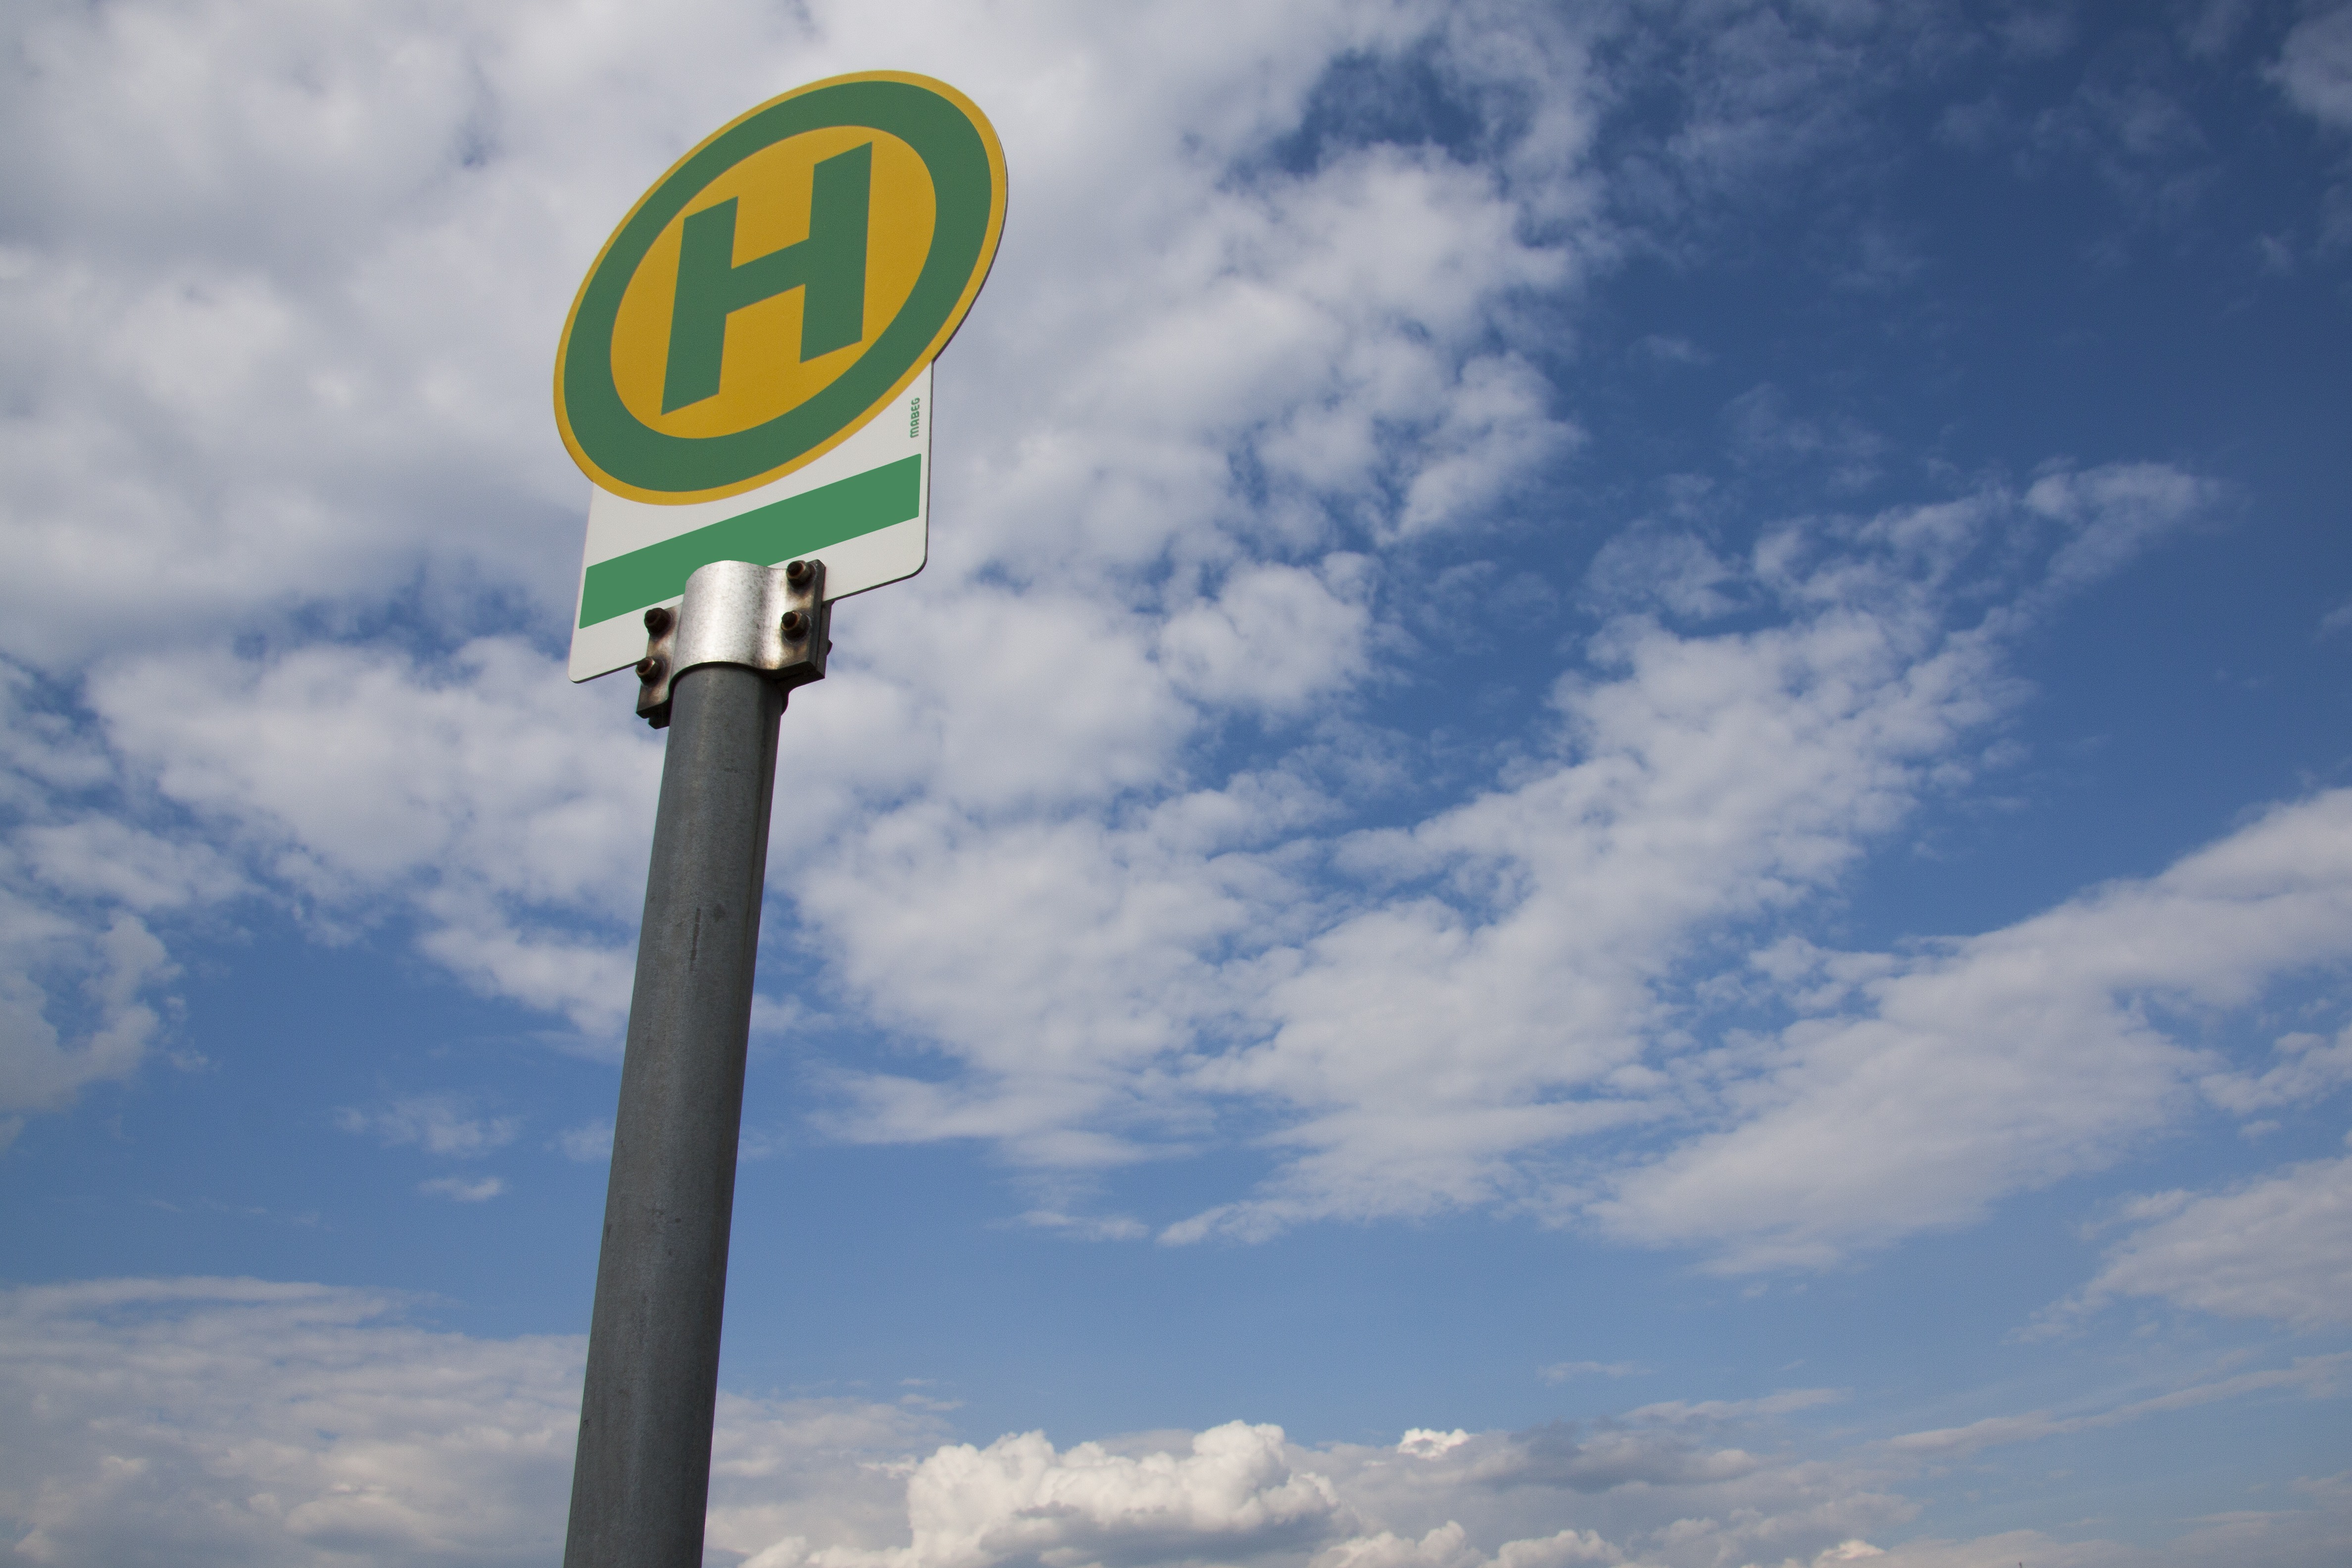
cloud, sky, road, traffic, tram, transport, sign, symbol, blue, street light, lighting, bus stop, road sign, logo, light fixture, stop, public personennahverkehr, atmosphere of earth